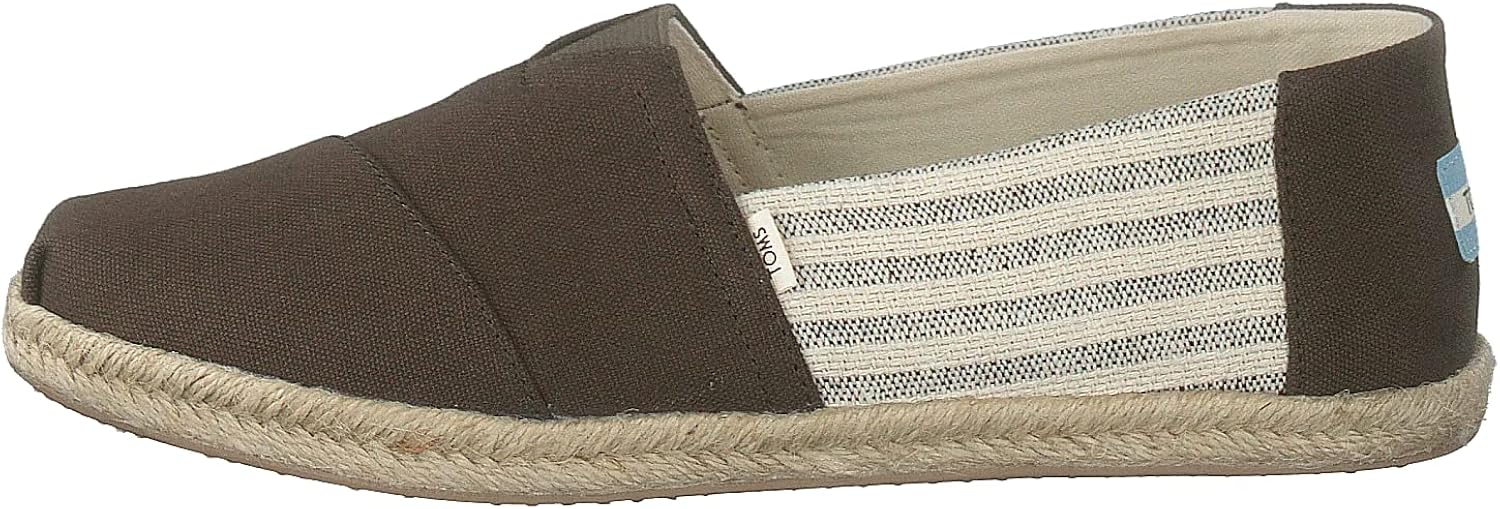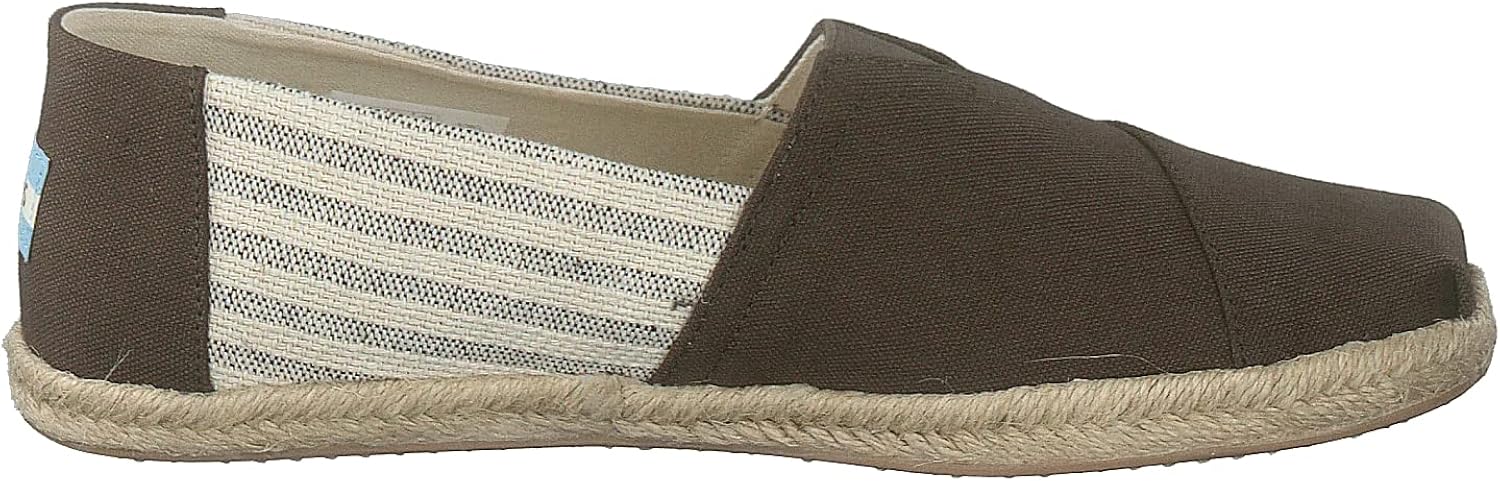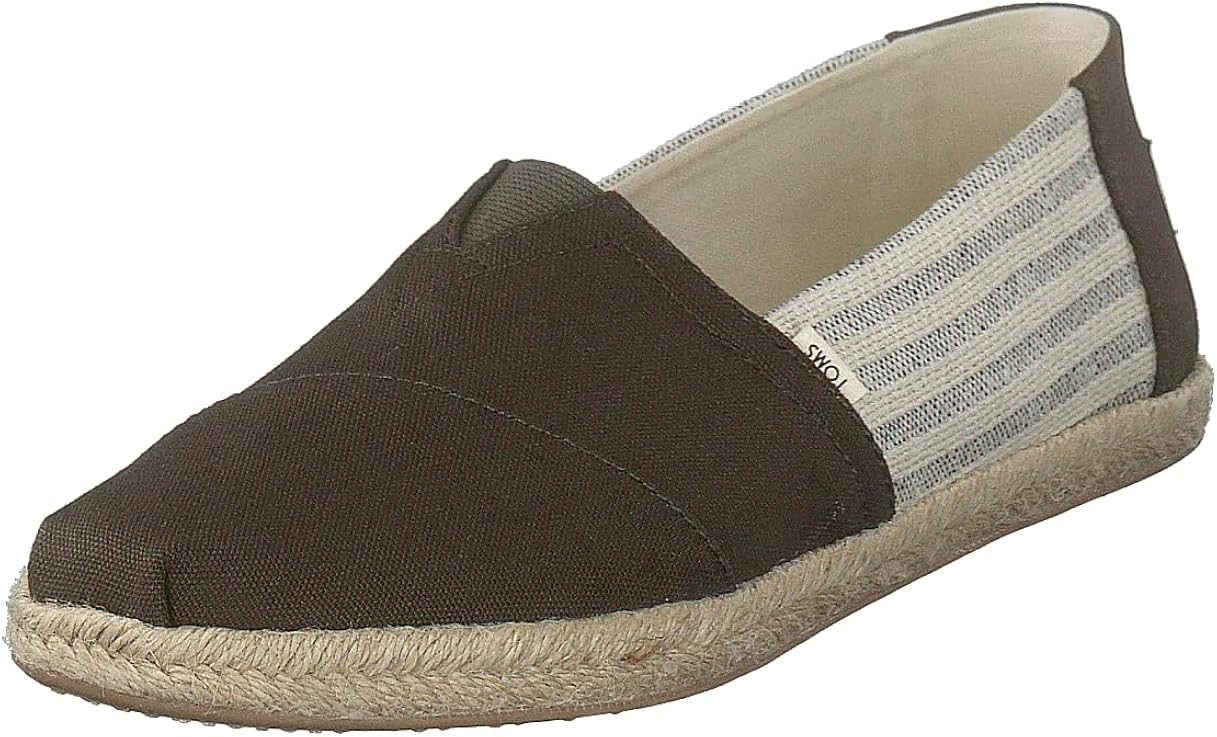
TOMS Men's 10013528 Espadrilles, Multicoloured Tarmac 000, 8.5 UK
Category: AMAZON FASHION
Men's espadrilles from the brand TOMS. Model - Men espadrille tarmac. Reference 10013528
Features: Rubber sole | Platform measures approximately 3